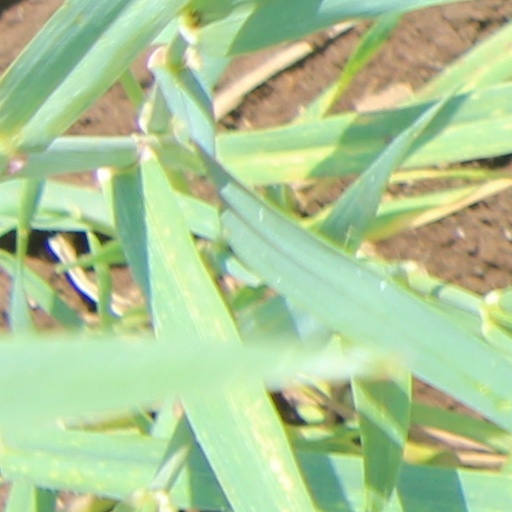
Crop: wheat